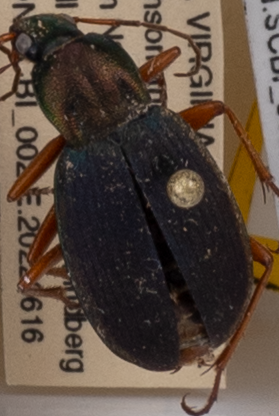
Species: Chlaenius aestivus
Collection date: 2022-06-16
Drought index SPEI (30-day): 0.54
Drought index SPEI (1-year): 0.512
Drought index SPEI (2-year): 0.71